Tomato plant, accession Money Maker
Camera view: tilt-top (135 deg); turntable rotation: 180 degrees
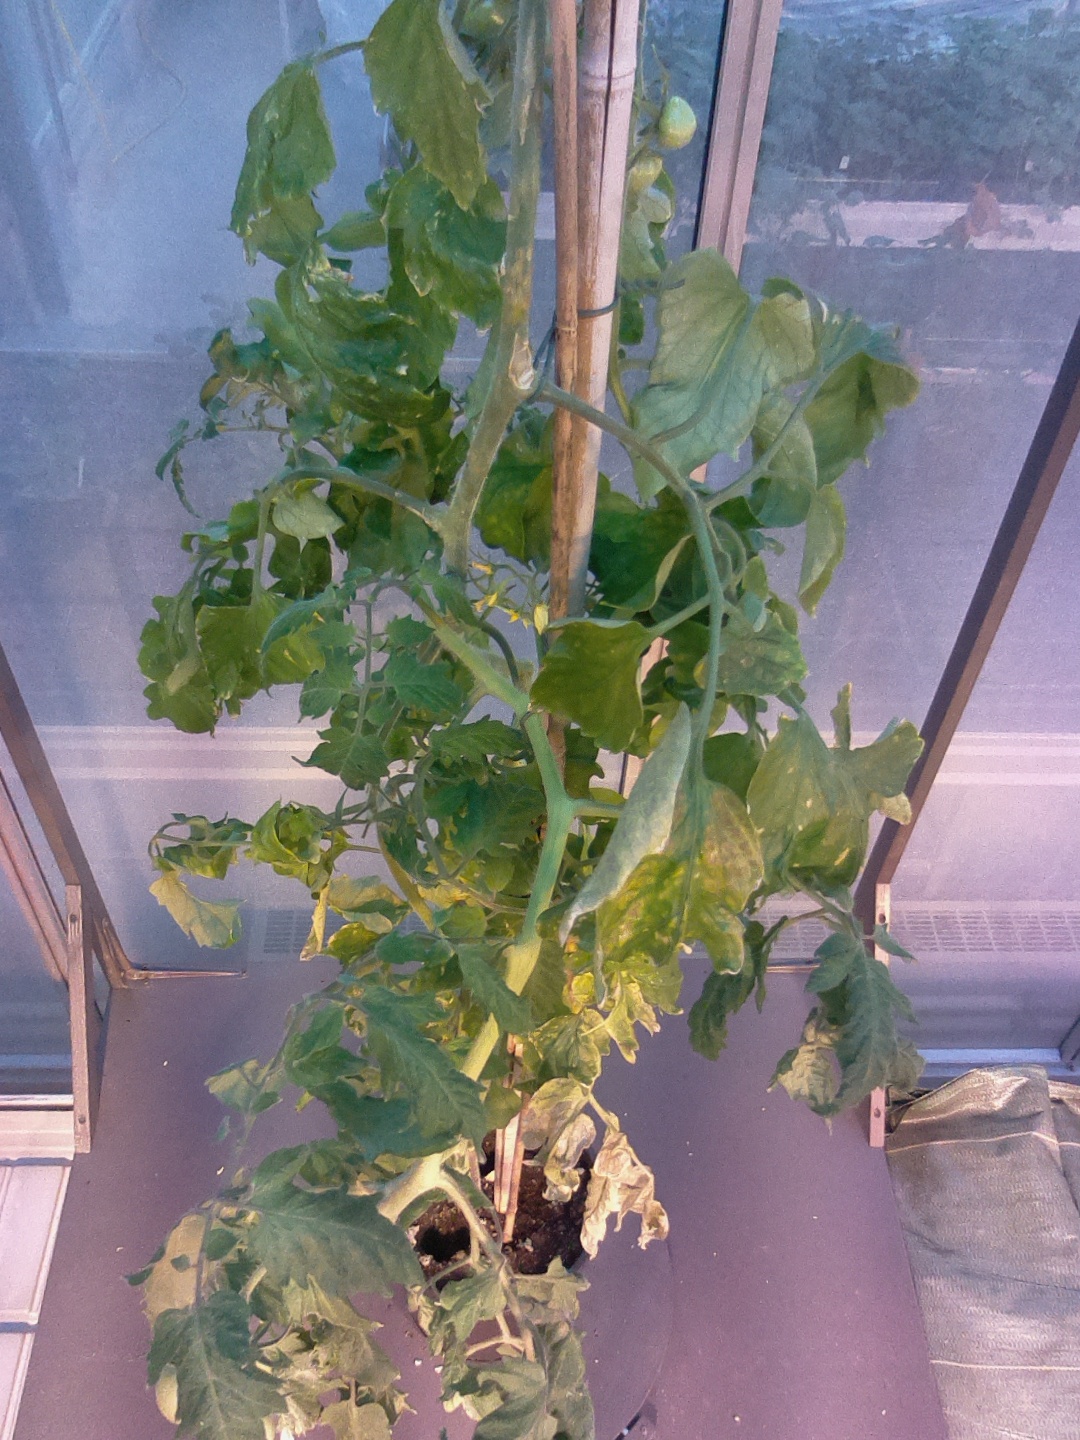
BBCH growth stage 77: 70%-80% of final fruit size